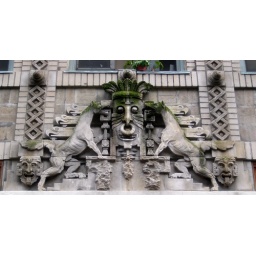
Green Moss covered dogs in profile surrounding smiling mask creature